List of districts of Punjab, India

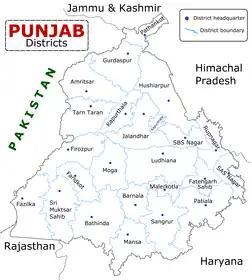
23 districts of Punjab along with their headquarters as of 2023.

A district of the Punjab state of India is an administrative geographical unit, headed by a District Magistrate or Deputy Commissioner, an officer belonging to the Indian Administrative Service. The District Magistrate or the Deputy Commissioner is assisted by a number of officers belonging to Punjab Civil Service and other state services. There are 23 Districts in Punjab, after Malerkotla district bifurcated from Sangrur district as the 23rd district on 14 May 2021.